Invasion of Yugoslavia

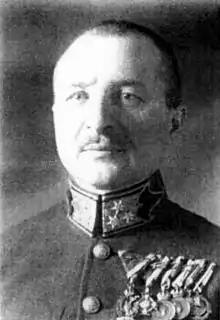
Hungarian chief-of-staff Werth was a leading proponent and key planner of Hungary's involvement in the invasion.

On 27 March 1941, Hitler informed the Hungarian ambassador, Döme Sztójay, and gave an official proposal to Hungary for participation in the attack on Yugoslavia. Hitler confidentially told Miklós Horthy that Germany fully recognizes the Hungarian territorial claims in relation to Yugoslavia and that he can take Bačka and Banat, and added "take as much as you want". Horthy mostly agreed and accepted Hitler's suggestions. A Hungarian response was hammered out in council and delivered the following day (28 March). On 30 March, General Friedrich Paulus arrived in Budapest and met with Henrik Werth, chief of the Hungarian general staff, and Major General László Deseő. The Hungarians proposed they mobilize five divisions for the attack on Yugoslavia. Two were to be held in reserve, while the First, Fifth and Mobile Corps were to conduct the main attack on Subotica ("Szabadka"), with a secondary operation east of the river Tisza. Because of Romania's request that Hungarian troops not operate in the Banat, Paulus modified the Hungarian plan and kept their troops west of the Tisza. This final plan "was put down in map form", according to Paulus' account, and must have been telephoned to Berlin immediately so as to make into Operational Order No. 25, issued by Walther von Brauchitsch that same day.